Baltimore Transmission

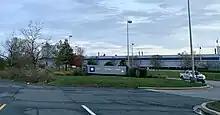
The Industrial Park Road entrance to the factory in 2019

Baltimore Transmission, also known as Baltimore Operations, was a General Motors transmission factory in White Marsh, Maryland, United States. It is located at 10301 Philadelphia Road and operated from December 2000 to May 2019, producing transmissions used in full-size pickup trucks as well as electric motors. The property has been purchased for office and industrial redevelopment.